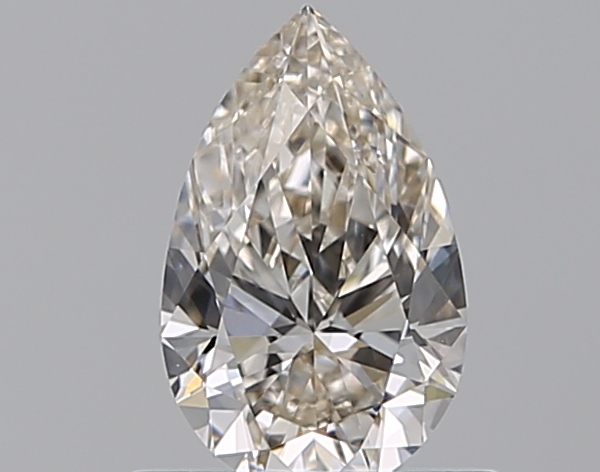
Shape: pear
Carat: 0.7
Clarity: VVS2
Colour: J
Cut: EX
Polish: EX
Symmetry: EX
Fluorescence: M
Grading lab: GIA
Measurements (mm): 7.83 x 4.89 x 3.07